John McNulta

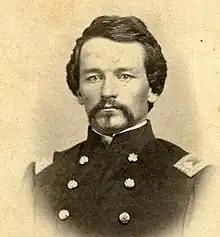
McLean County Historical Society, Bloomington, Illinois

John McNulta (November 9, 1837 – February 22, 1900) was a U.S. Representative from Illinois.